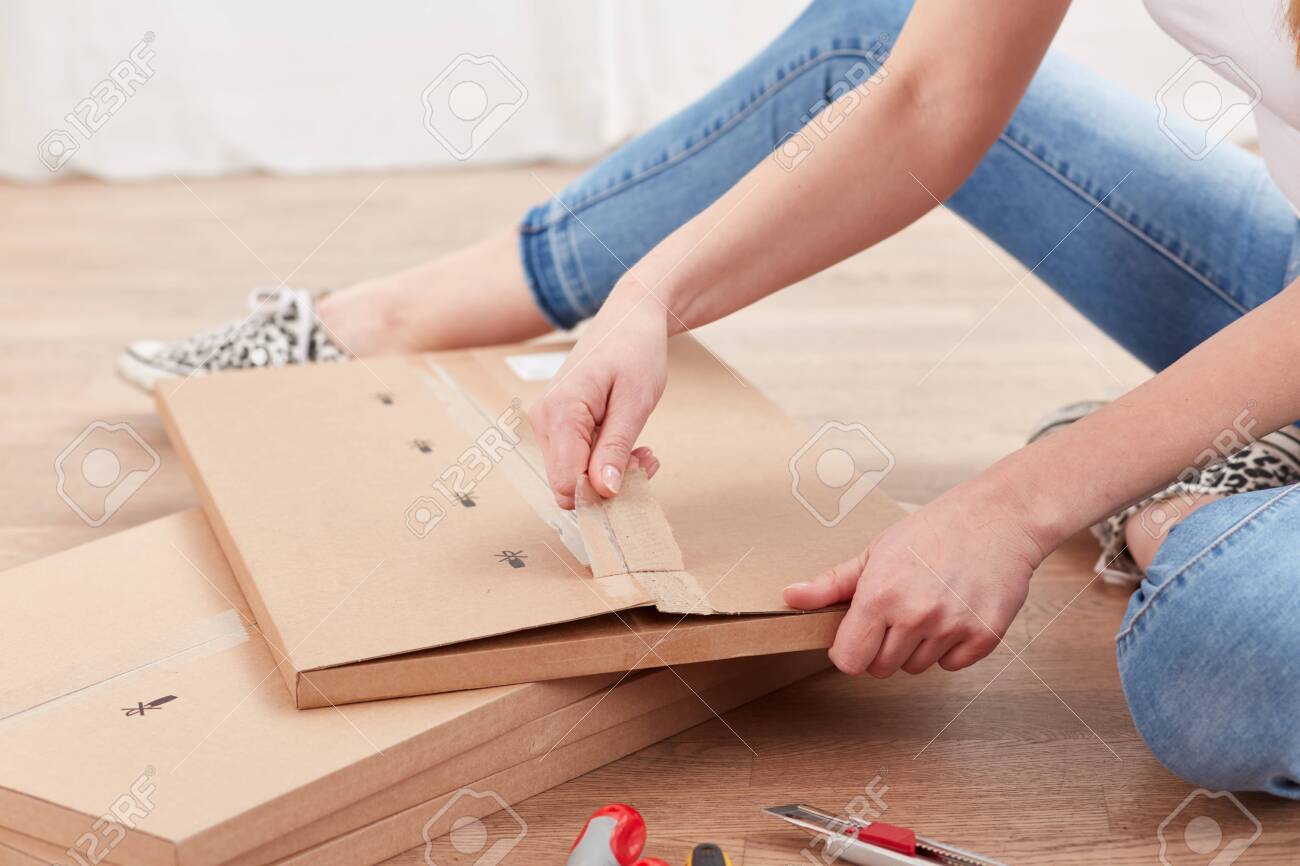
Label: cardboard